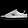
Label: Sneaker